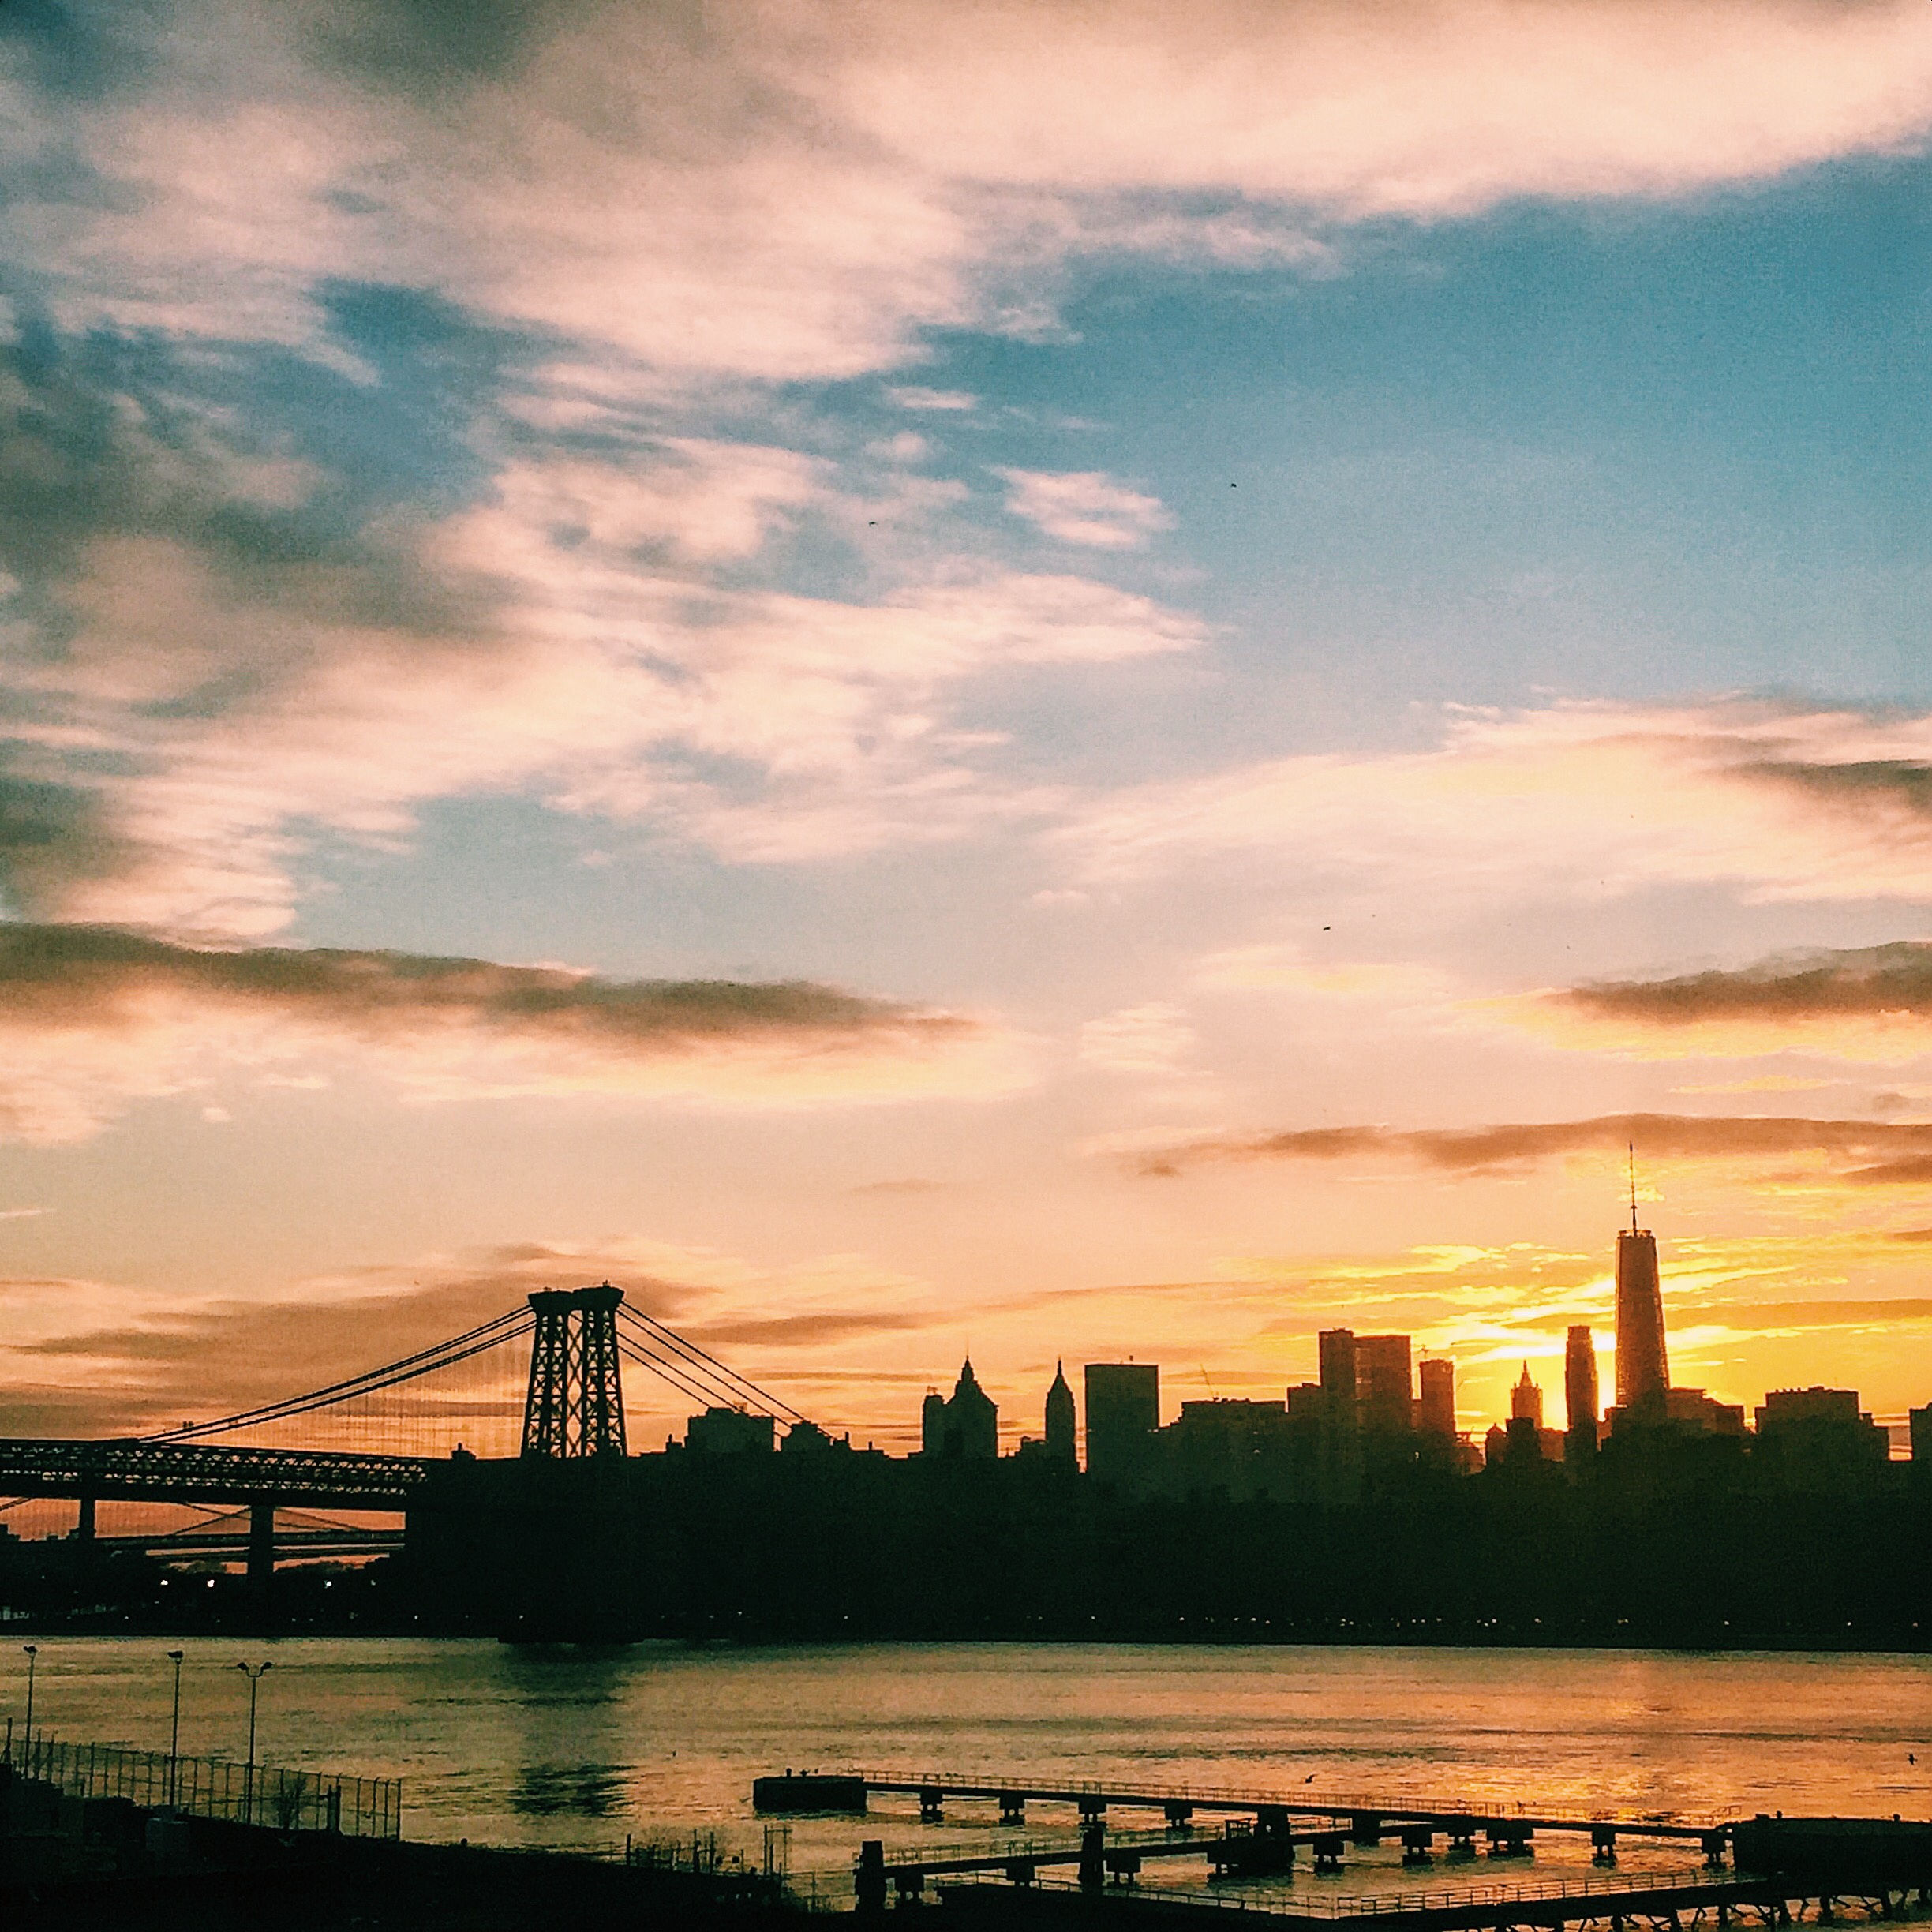
sea, horizon, cloud, sky, sunrise, sunset, skyline, morning, dawn, city, river, cityscape, dusk, evening, reflection, afterglow